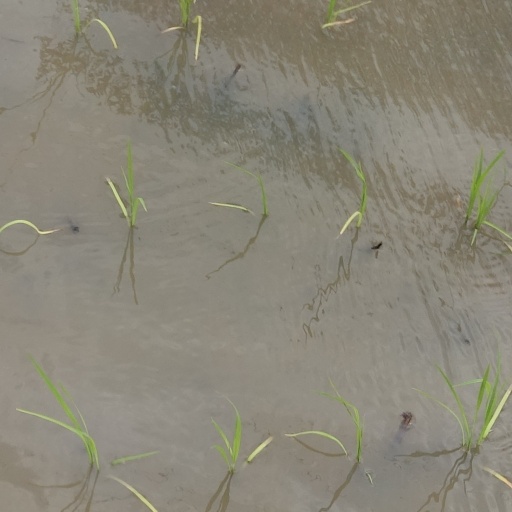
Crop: rice